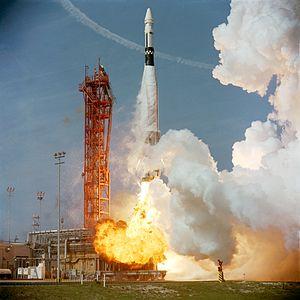
David Scott, né le 6 juin 1932 à San Antonio au Texas, est un militaire, pilote d'essai, astronaute et homme d'affaires américain. Il est le septième des douze hommes ayant foulé le sol lunaire à ce jour.